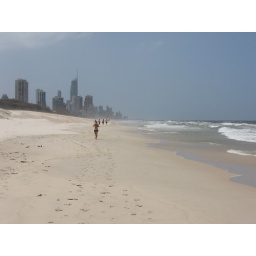
Beach Bab morning walk. Note worlds higest apartment building Q1 in back ground